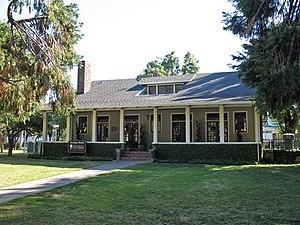
Ceci est la liste des lieux historiques inscrits sur le registre national dans le comté d'Alameda en Californie.